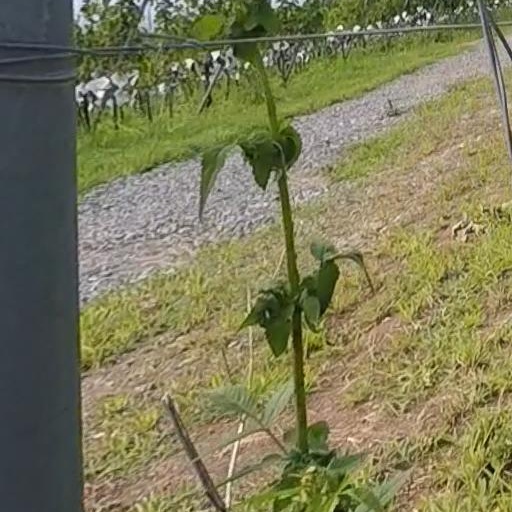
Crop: grape